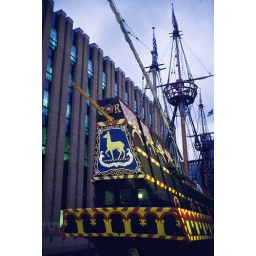
ship near borough market